Palazzo Boldù a San Felice

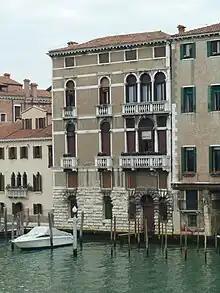
Palazzo Boldù

The Palazzo Boldù a San Felice is a palace located on the Canal Grande of Venice, between the Palazzetto Da Lezze and Palazzo Contarini Pisani in the Sestiere of Cannaregio, Venice, Italy.